Malcolm R. Patterson

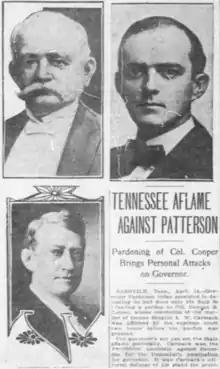
Clipping from "The Washington Times" discussing Patterson's pardoning of Duncan Cooper (pictured top-left)

In October 1908, a feud between the West Tennessee Land Company and Obion County residents over control of Reelfoot Lake resulted in two of the company's officers, Quentin Rankin and Robert Z. Taylor, being kidnapped by a vigilante group known as the Night Riders. Rankin was murdered by the group, though Taylor managed to escape. Patterson personally led the state guard into Obion County, where they rounded up and incarcerated dozens of Night Riders (several would later be put on trial). This action boosted his popularity, and he defeated Tillman on election day in November, 133,166 votes to 113,233.